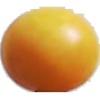
Label: cherry_wax_yellow